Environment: real
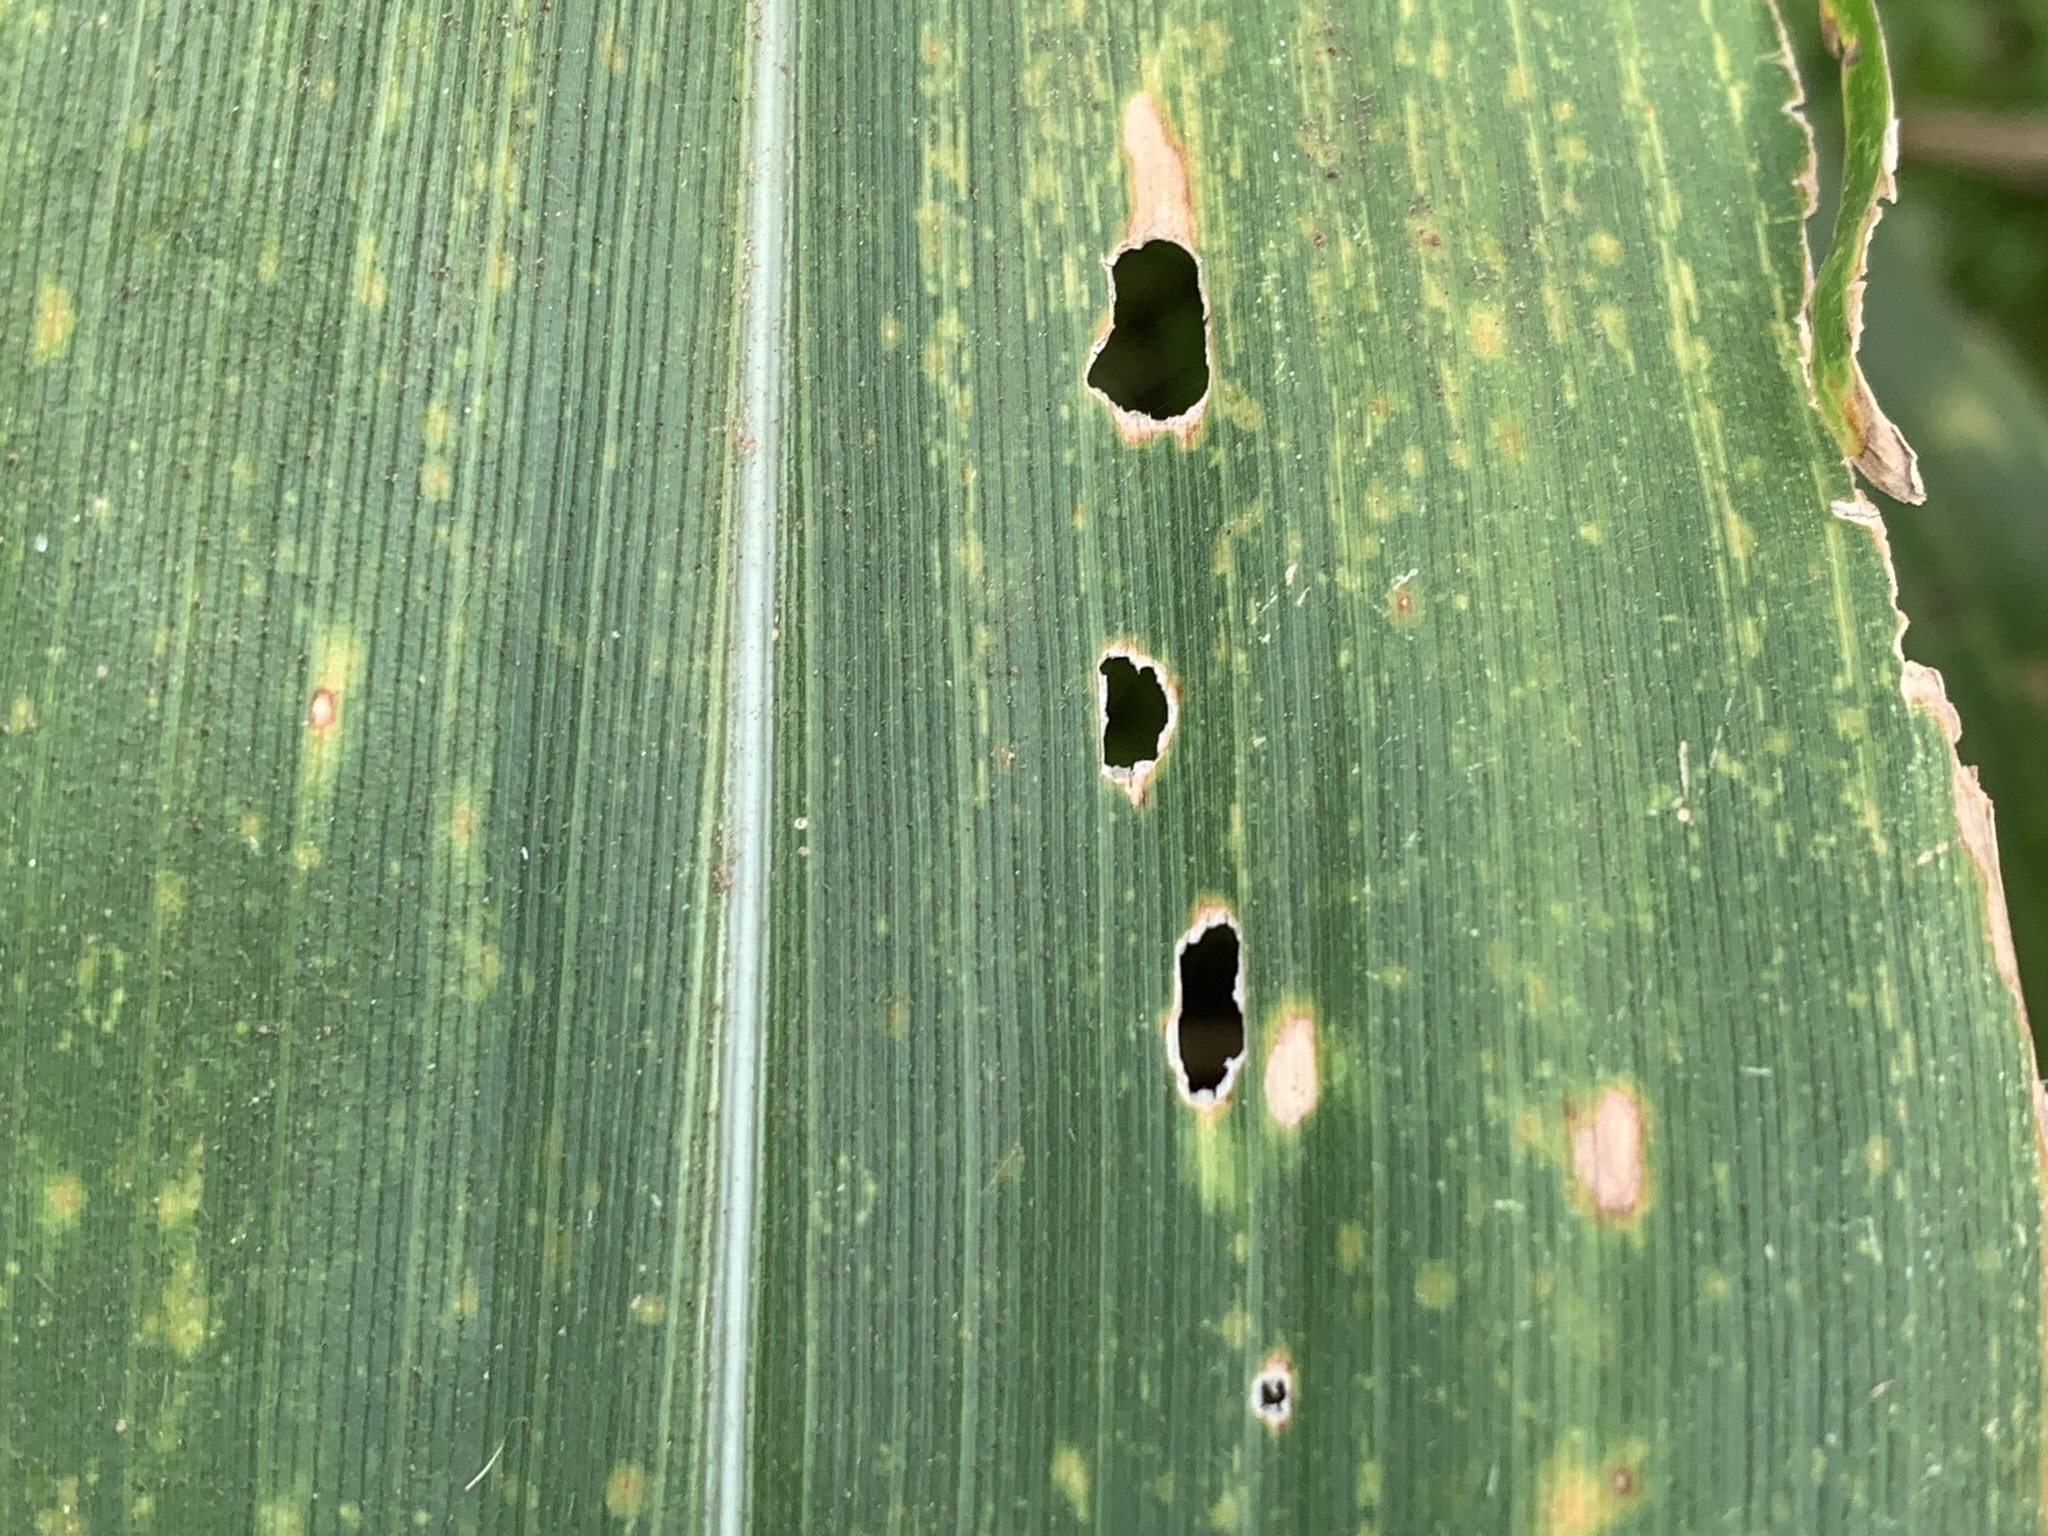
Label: lethal_necrosis